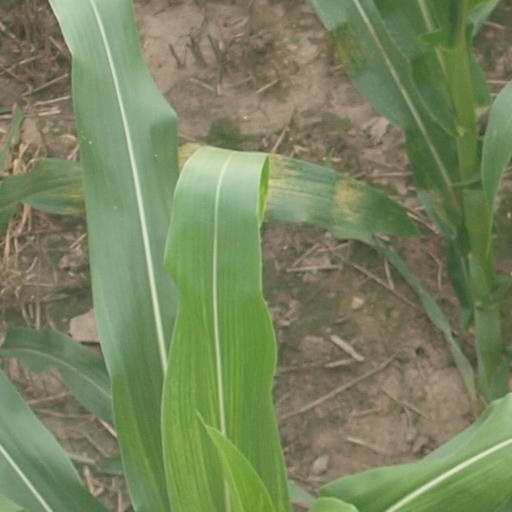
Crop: maize; corn